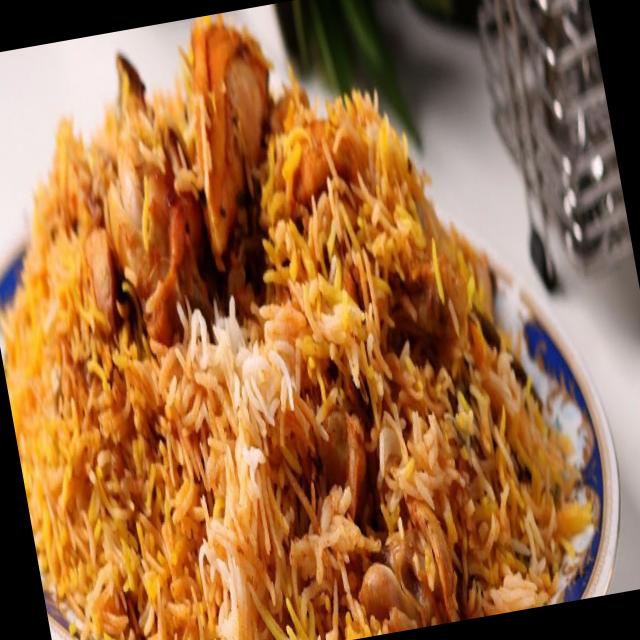
Dish: biryani